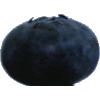
Label: blueberry